1932 Toronto municipal election

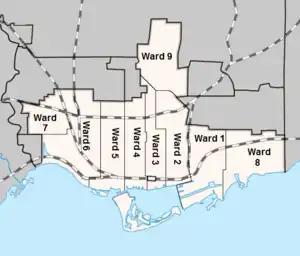
Ward boundaries used in the 1932 election.

For the 1932 election, a new ward, Ward 9, was carved out of the northern portions of Wards 2 and 3. Ward 9 covered the rapidly growing areas of North Toronto. Because it still had a smaller population compared to the others, it elected only two councillors rather than the standard three.